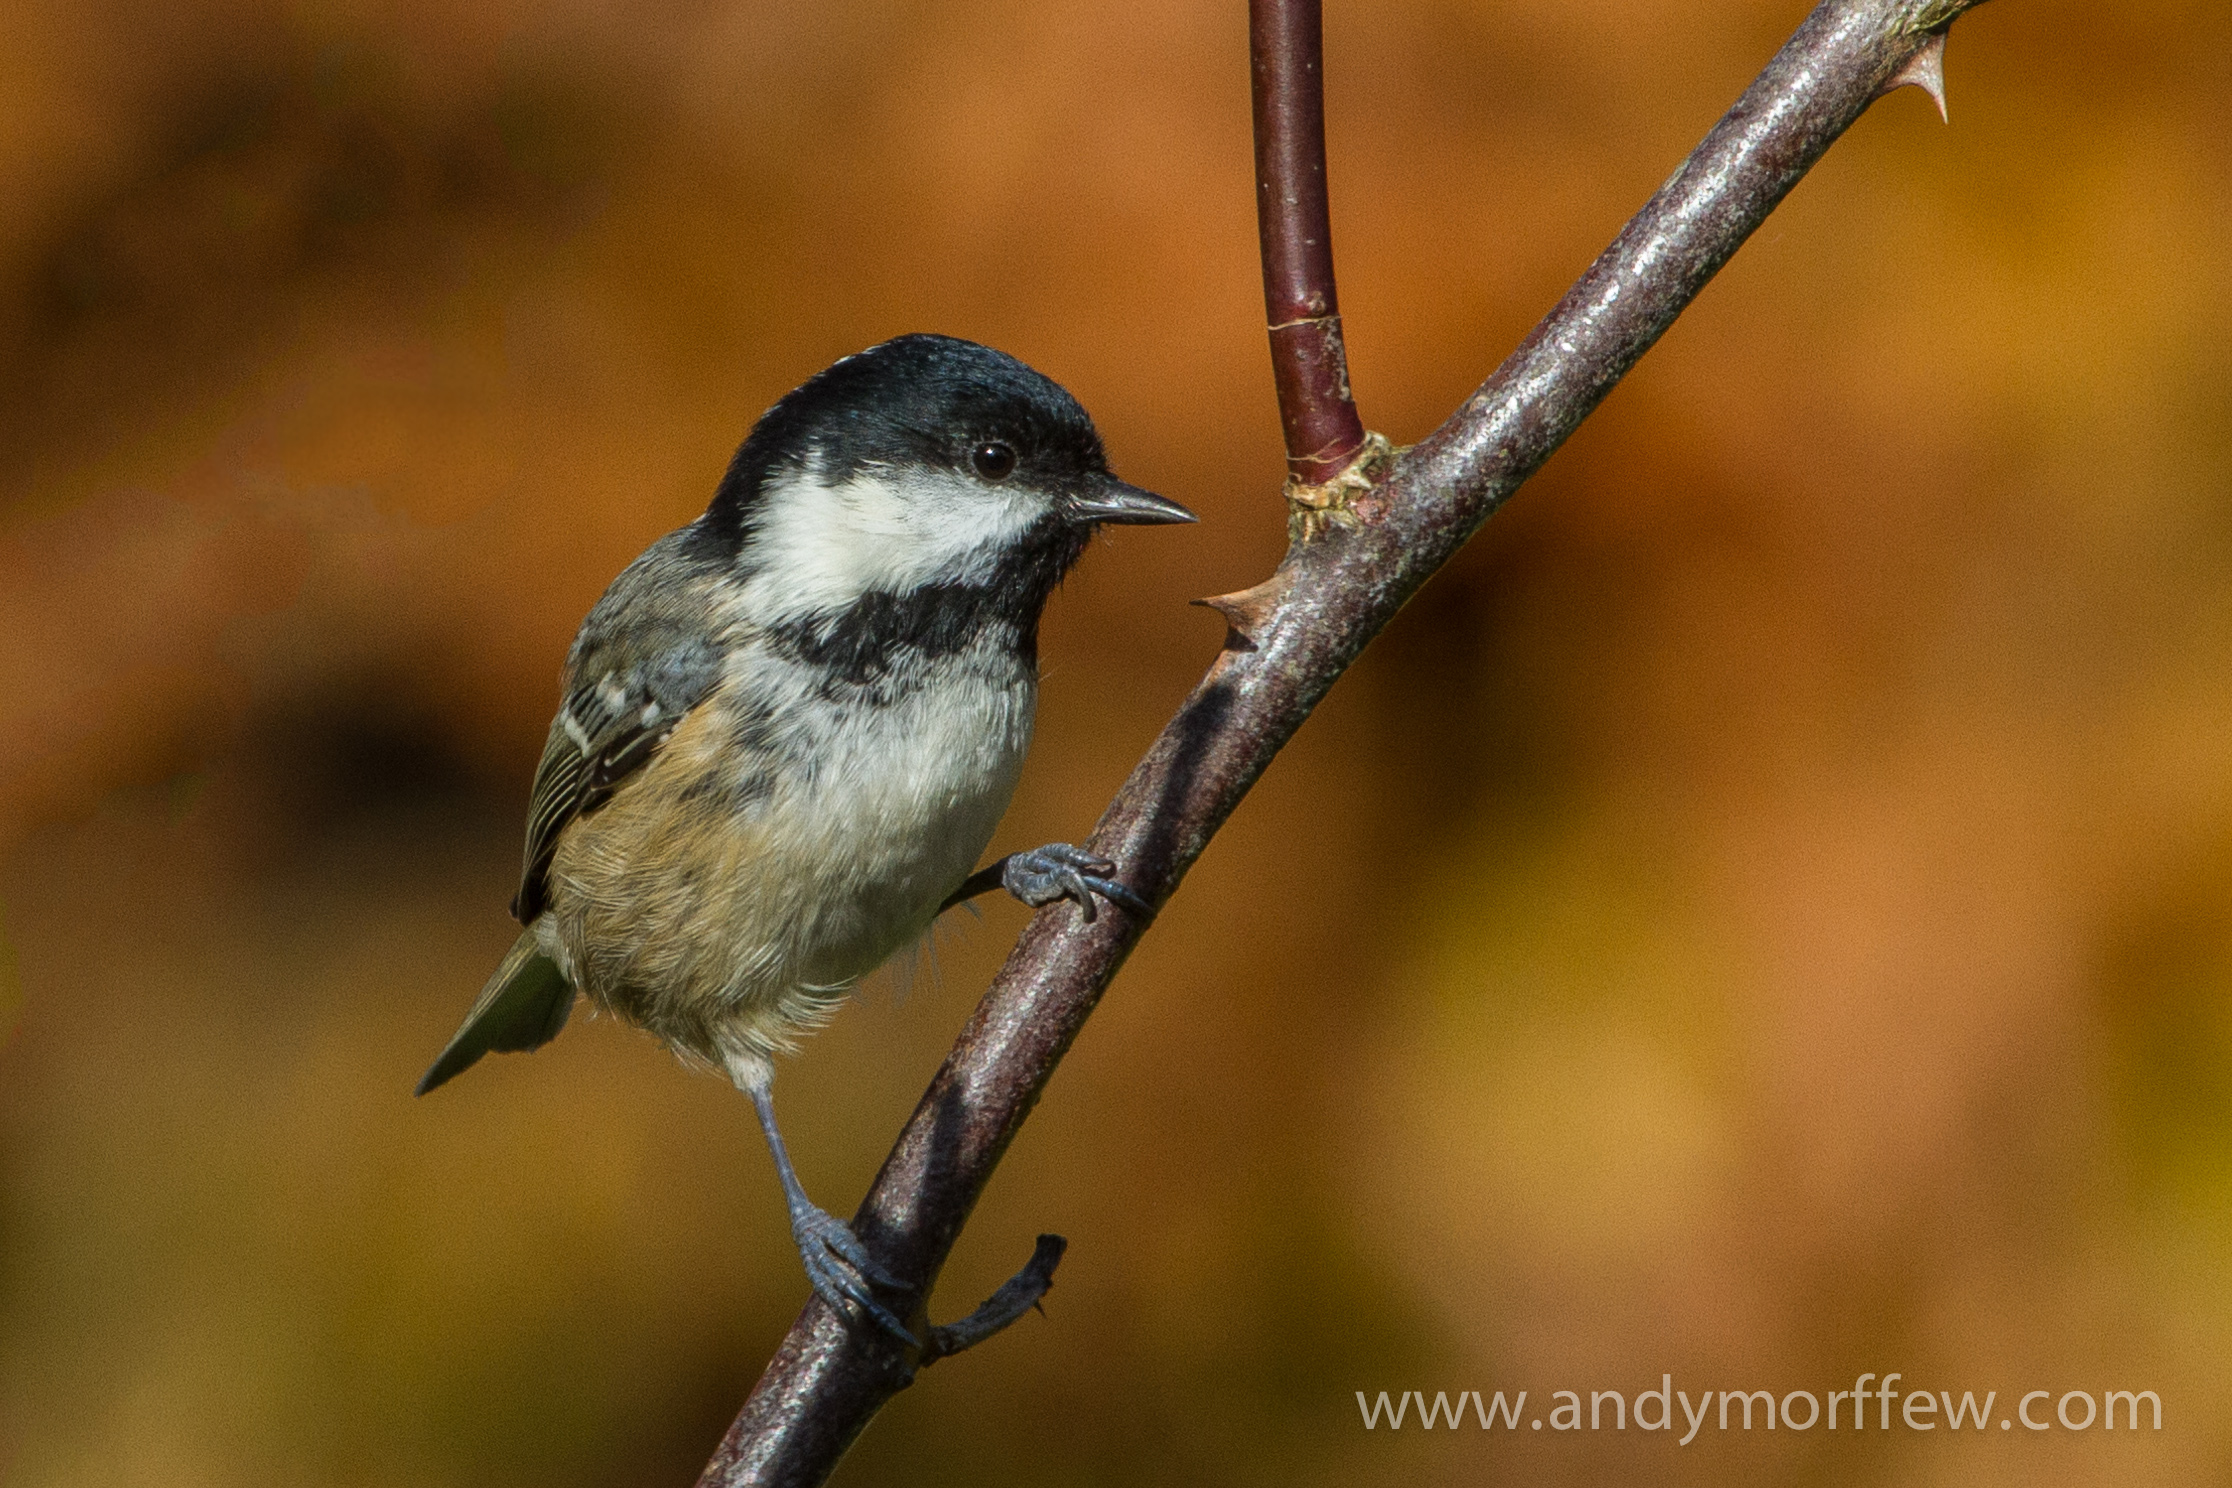
nature, branch, bird, wildlife, beak, fauna, close up, vertebrate, chickadee, andymorffew, morffew, itchenabbas, hampshire, coaltit, brambling, wren, old world flycatcher, perching bird, emberizidae